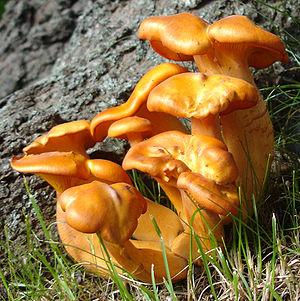
Omphalotus est un genre cosmopolite de champignons basidiomycètes, de la famille des omphalotacées, créé par le mycologue suisse Victor Fayod en 1889. Il regroupe des espèces jadis classées dans les pleurotes, les clitocybes, les armillaires, les Lampteromyces ...